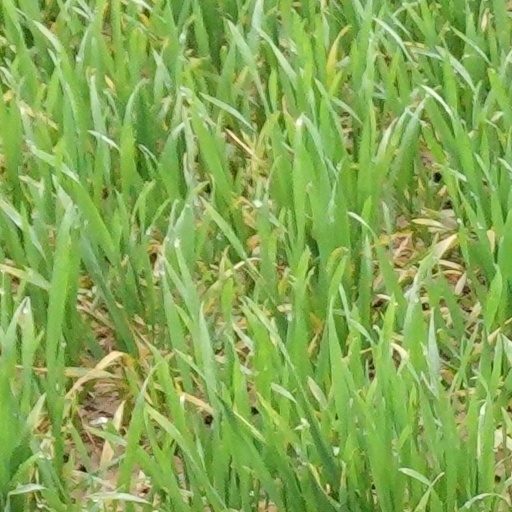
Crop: wheat